Blue Sky Green Field Wind Energy Center

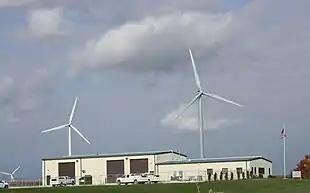
Wind Farm Headquarters

Blue Sky Green Field Wind Energy Center is a wind farm in northeast Fond du Lac County, Wisconsin. The facility is located in the towns of Calumet and Marshfield. Owned by We Energies, it became the largest operating installation using wind power in Wisconsin when it came online in 2008.